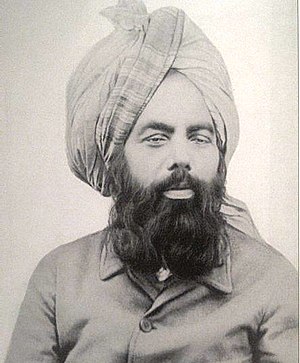
Mirza Ghulam Ahmad
Mirza Ghulam Ahmad var en religiøs leder og grundlægger af den islamiske bevægelse Ahmadiyya. Han hævdede at være guddommeligt udpeget til at være Messias og Mahdi til opfyldelse af Islams dommedagsprofetier.